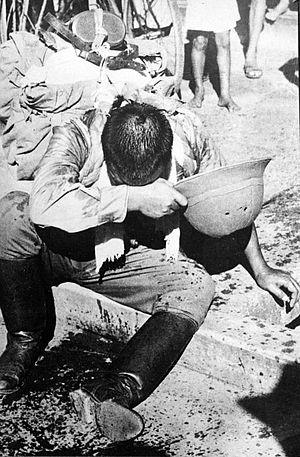
Le hara-kiri ou harakiri ou seppuku, est une forme rituelle de suicide masculin par éventration, apparue au Japon vers le XIIᵉ siècle dans la classe des samouraïs. Ce rituel est officiellement abandonné par les Japonais en 1868.